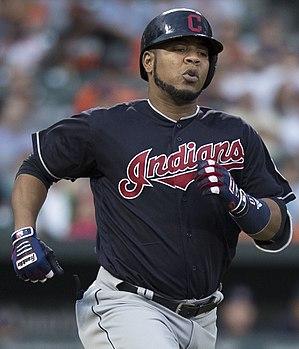
Edwin Elpidio Encarnación est le frappeur désigné des Indians de Cleveland de la Ligue majeure de baseball.